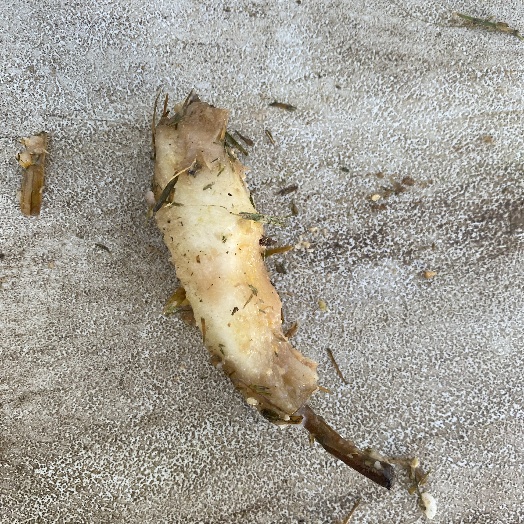
Label: generalcompost